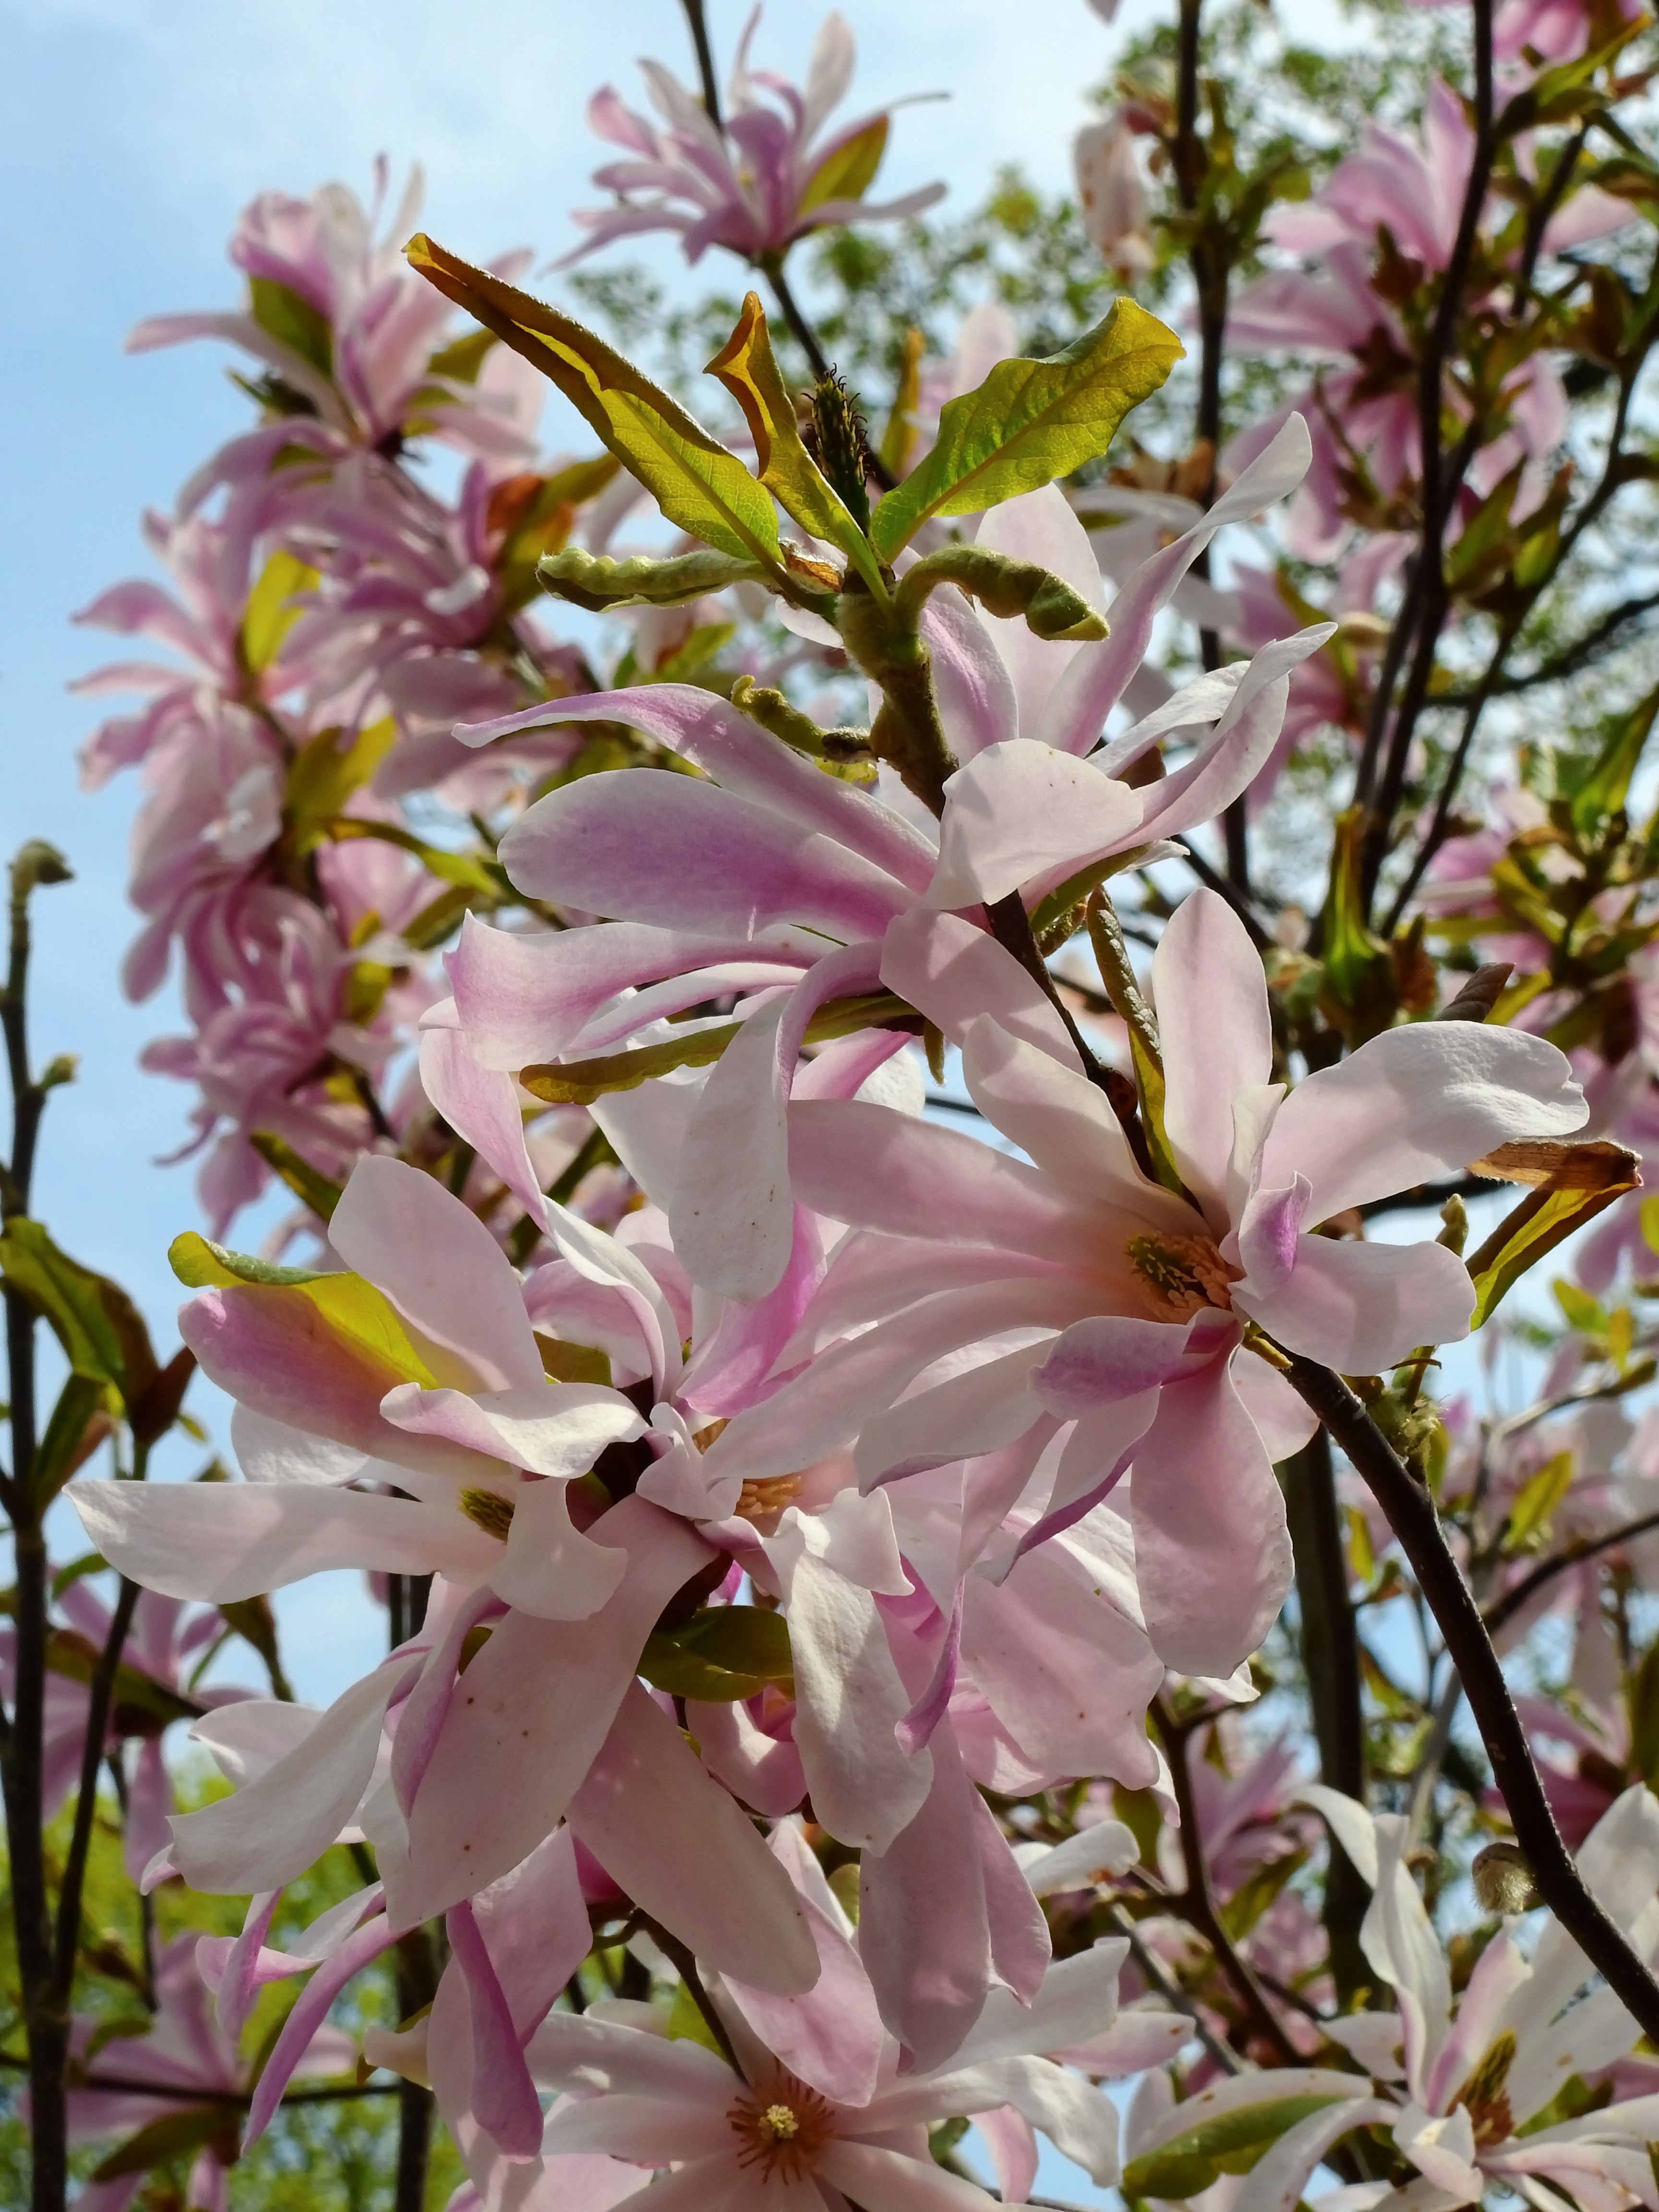
tree, nature, branch, blossom, plant, flower, petal, bloom, spring, produce, botany, flora, cherry blossom, shrub, flowering plant, woody plant, land plant